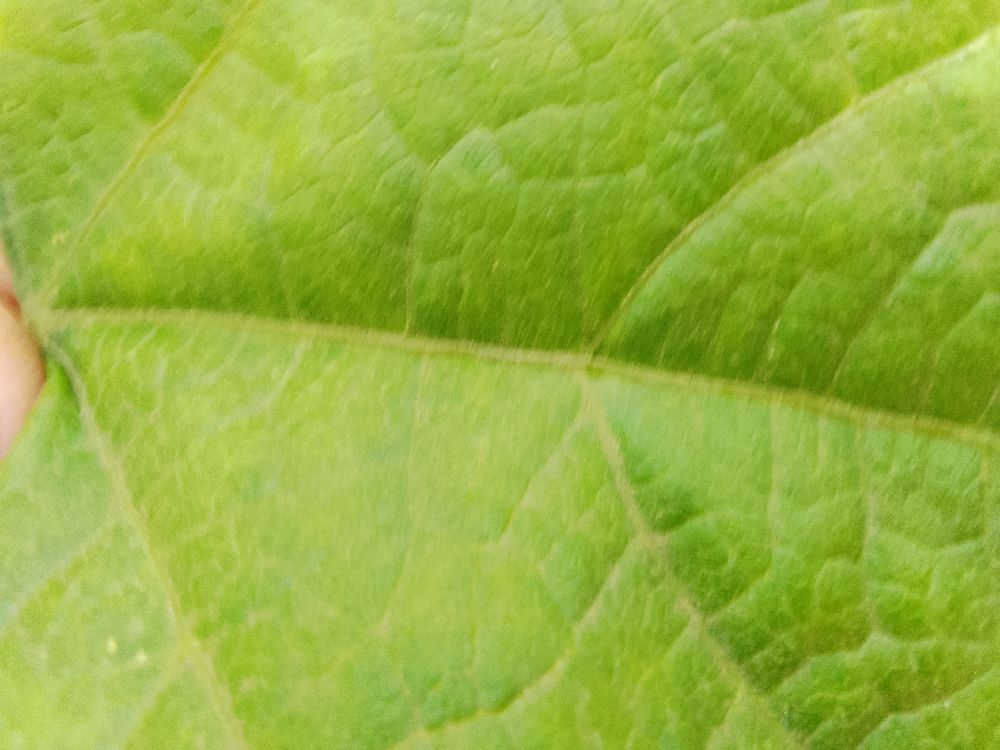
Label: healthy